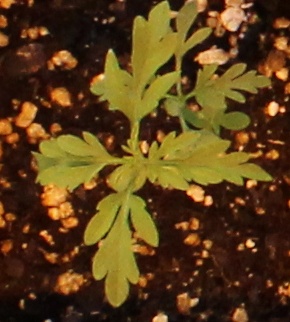
Label: Ragweed